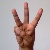
The image shows a hand gesture representing the letter 'W' in Indian Sign Language.